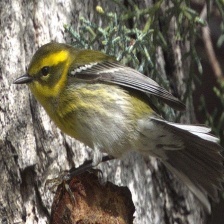
Species: TOWNSENDS WARBLER
Scientific name: SETOPHAGA TOWNSENDI